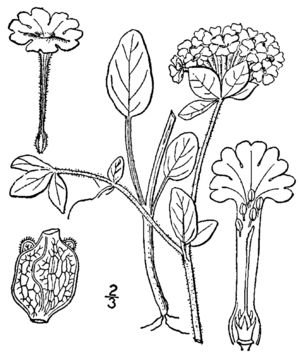
Abronia fragrans est une espèce végétale de la famille des Nyctaginaceae. Cette plante pérenne est originaire d’Amérique du Nord.